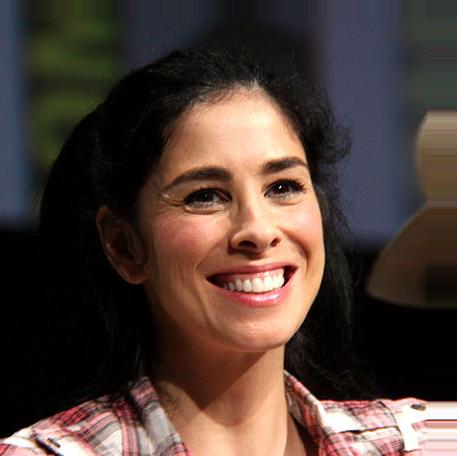
Age: 41